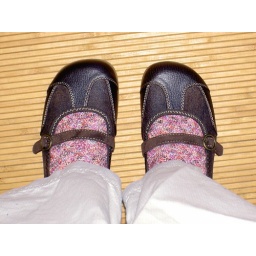
Here are my knitted Monkey socks in my brown Mudd shoes